Boygenius

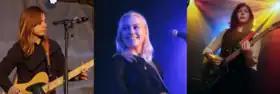

Bridgers called the formation of the group "kind of an accident," wherein each of the members were simply fans of each other's work and then became friends. Both Dacus and Bridgers had opened for Baker on separate tours in 2016, and they all ran in similar circles as young up-and-coming performers navigating the indie scene.